Pooh's Heffalump Halloween Movie

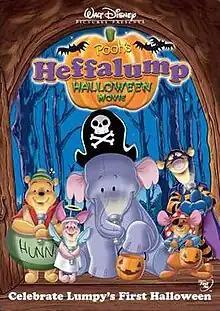
DVD cover

Pooh's Heffalump Halloween Movie (also known as Pooh's Heffalump Halloween: The Movie) is a 2005 American animated direct-to-video Halloween fantasy adventure comedy-drama film produced by Disneytoon Studios and released by Walt Disney Pictures, featuring the characters from Disney's "Winnie the Pooh" franchise, based on the original characters from the books by A. A. Milne. The sequel to "Pooh's Heffalump Movie", this was the final "Winnie the Pooh" film to be produced by Disneytoon Studios.